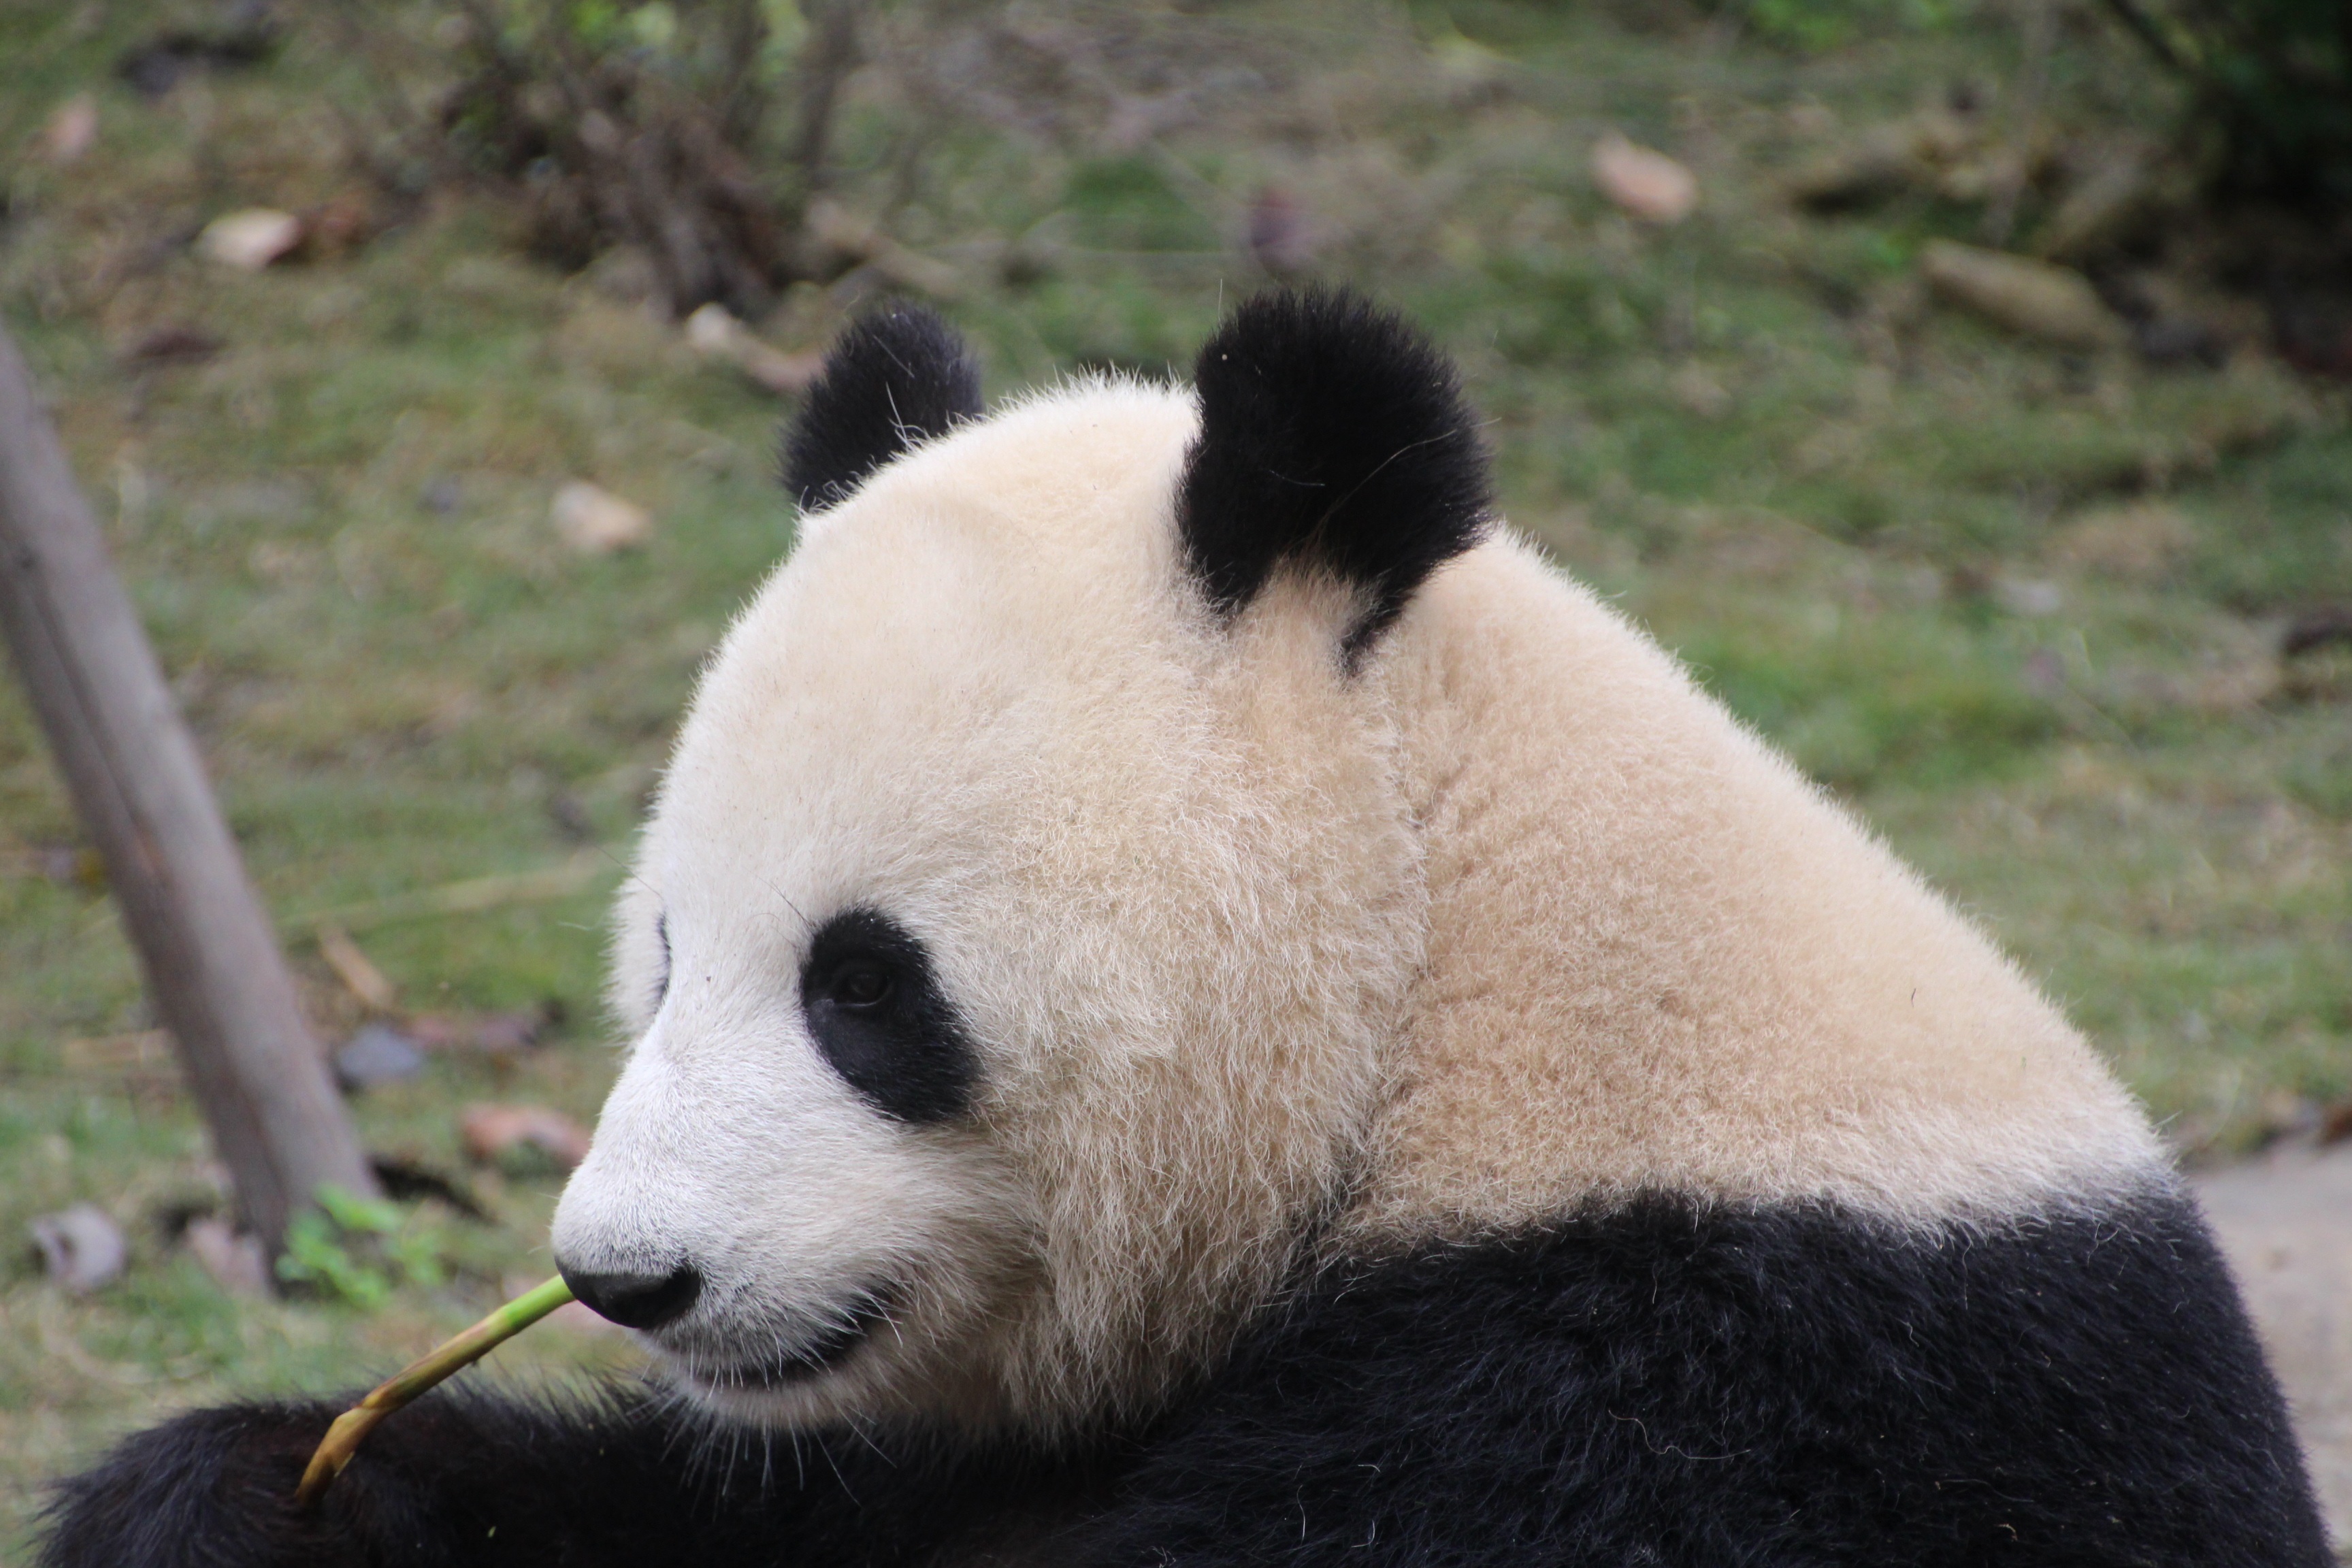
black and white, white, animal, bear, wildlife, fur, relax, mammal, black, eat, fauna, panda, vertebrate, cuddly, china, bamboo, chucks, button eyes, purry, giant panda, panda bear, dog breed group